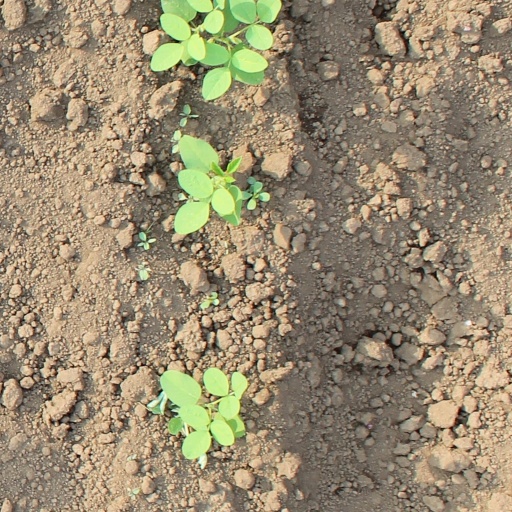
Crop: soybean